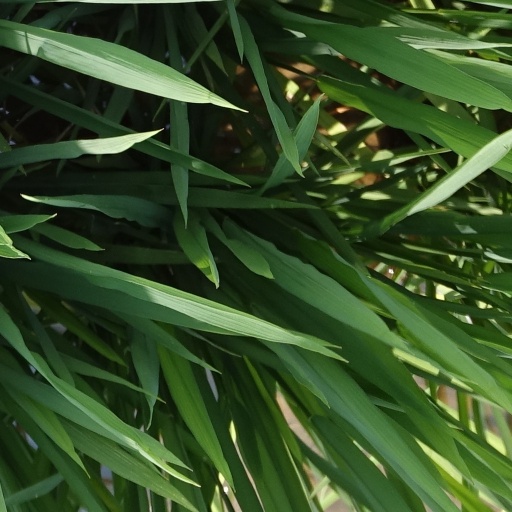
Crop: rice